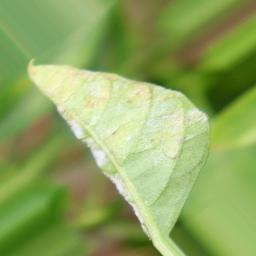
Label: powdery mildew